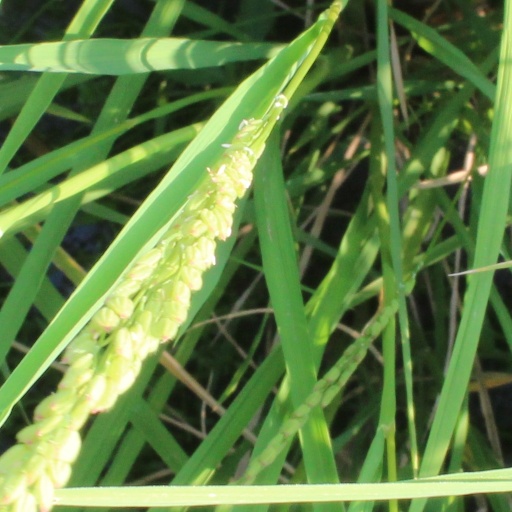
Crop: rice